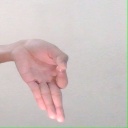
अक्षर: ज्ञ